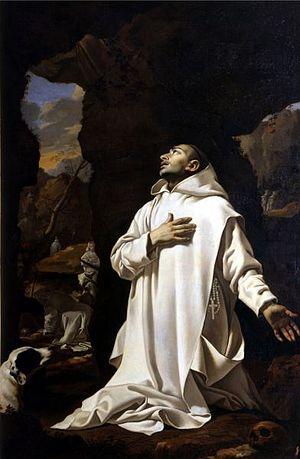
Saint Bruno en prière dans le désert. 1638. oil on canvasmedium QS:P186,Q296955
L'ordre des Chartreux, appelé aussi Ordre cartusien, est un ordre religieux contemplatif à vœux solennels français, de type semi-érémitique, fondé en 1084 par saint Bruno et six compagnons.
Les contemplatifs sont des personnes qui, dans le catholicisme, sont généralement associées à des religieux cloîtrés, voués essentiellement à la recherche de Dieu. C'est-à-dire qu'ils n'ont normalement pas d'apostolat extérieur mais se consacrent à la prière, à la méditation, en communion d'âme avec Dieu.
La vie contemplative est une expression utilisée dans le christianisme, pour désigner la vie du croyant sous l'action du Saint-Esprit, et en particulier les expériences mystiques de contemplation de Dieu.
Nicolas Mignard, dit Mignard d'Avignon, baptisé le 7 février 1606 à l'église Sainte-Madeleine de Troyes en Champagne, mort à Paris le 20 mai 1668, est un peintre baroque et graveur français.